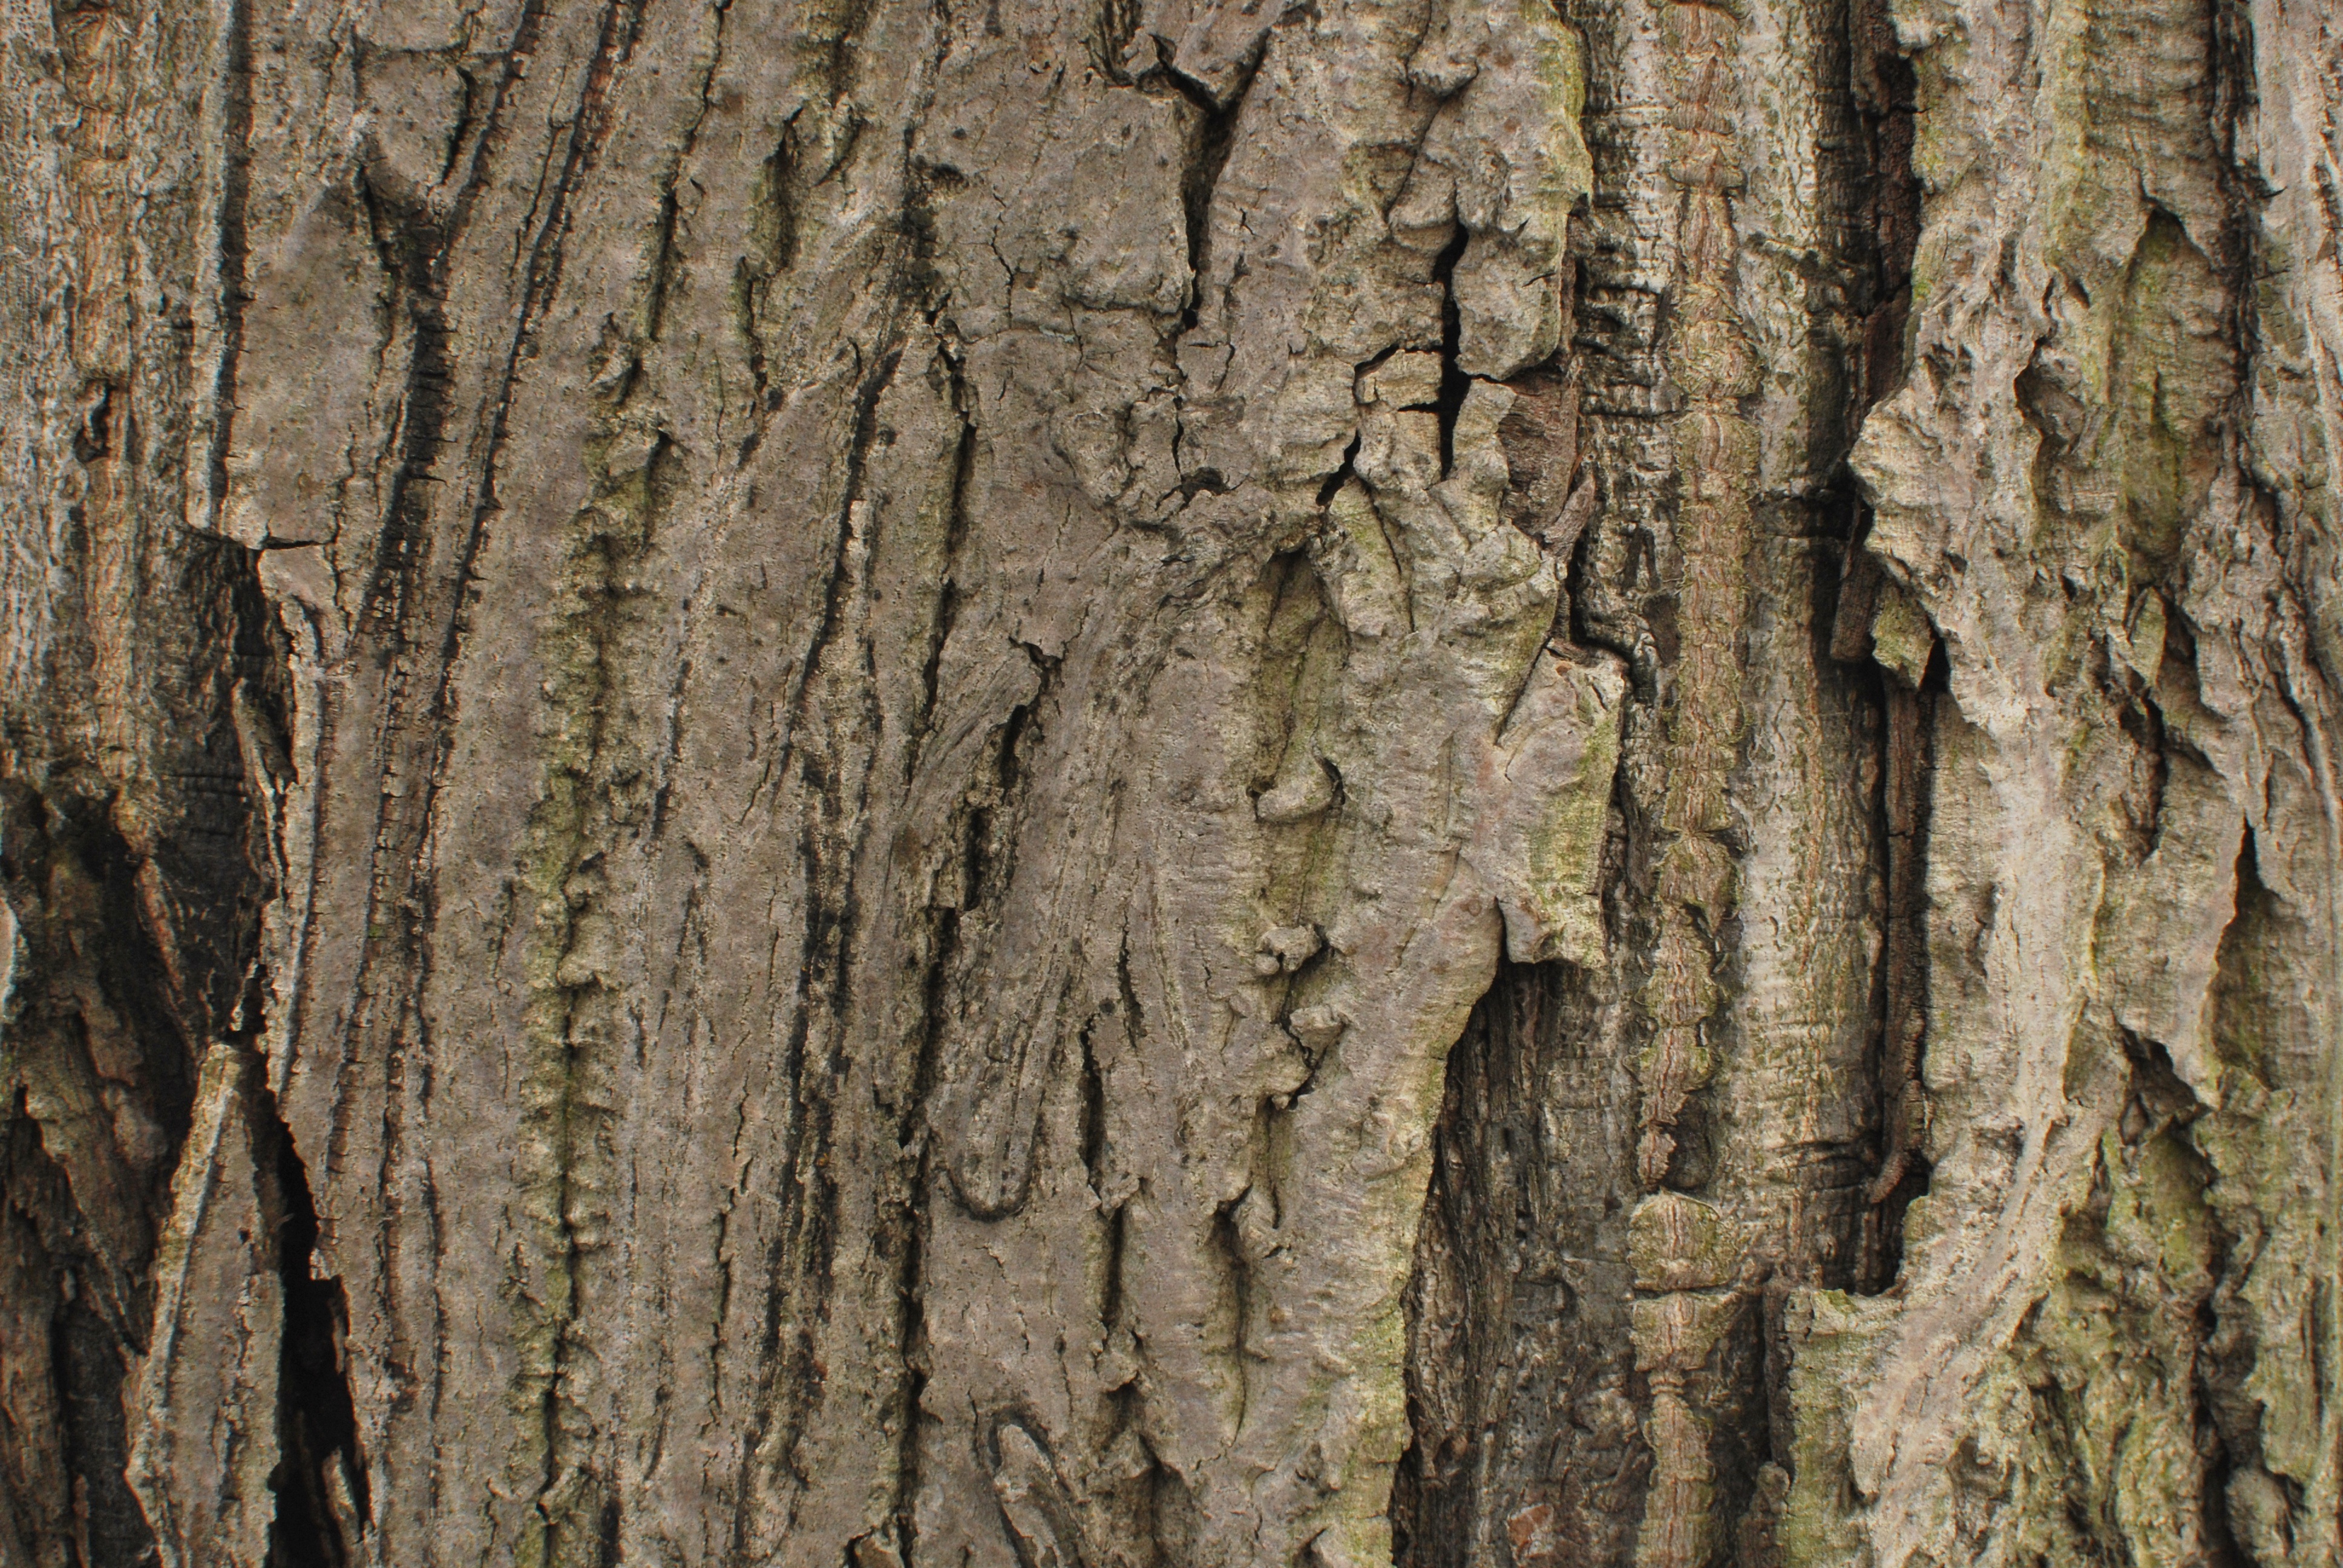
tree, forest, branch, plant, wood, texture, leaf, trunk, bark, birch, soil, strain, deciduous, oak, woodland, flowering plant, plant stem, woody plant, land plant